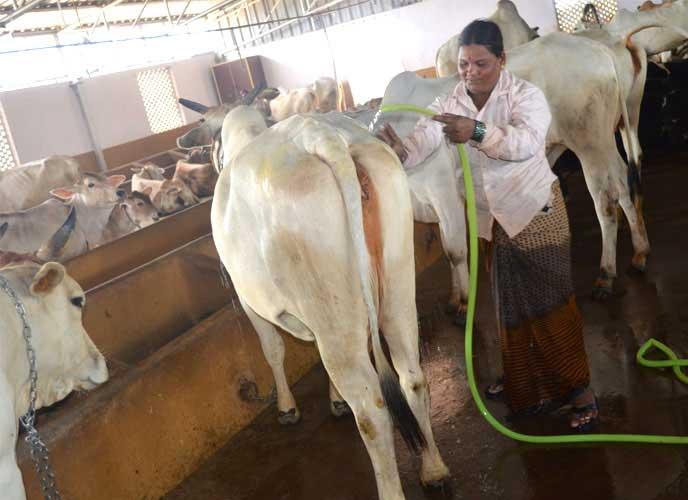
Huyu mama mhindi ambaye amejifunga leso na ako na shati, ako na pia saa kwa mkono, anajaribu kukaribia ng'ombe huku akishikilia kitu iko na rangi ya majani.